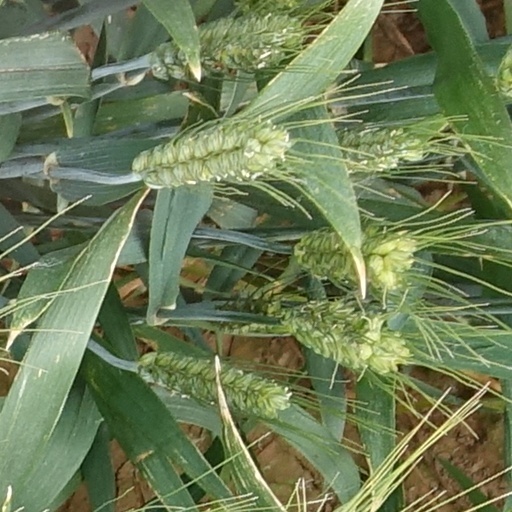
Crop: wheat